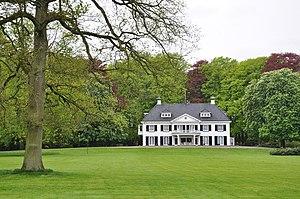
Une maison de campagne ou plus rarement manoir est une résidence d'été utilisée par la bourgeoisie aux Pays-Bas au XVIIᵉ siècle.